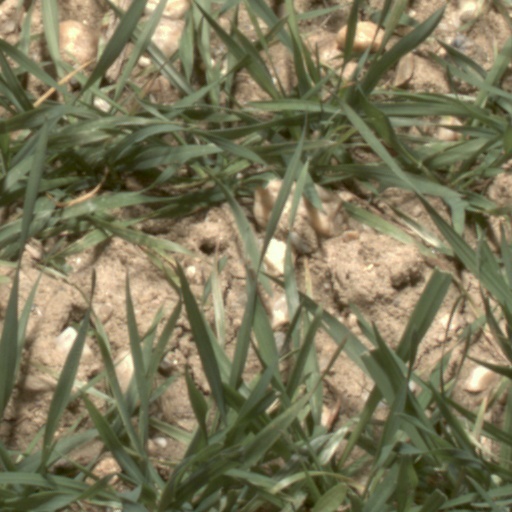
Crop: wheat